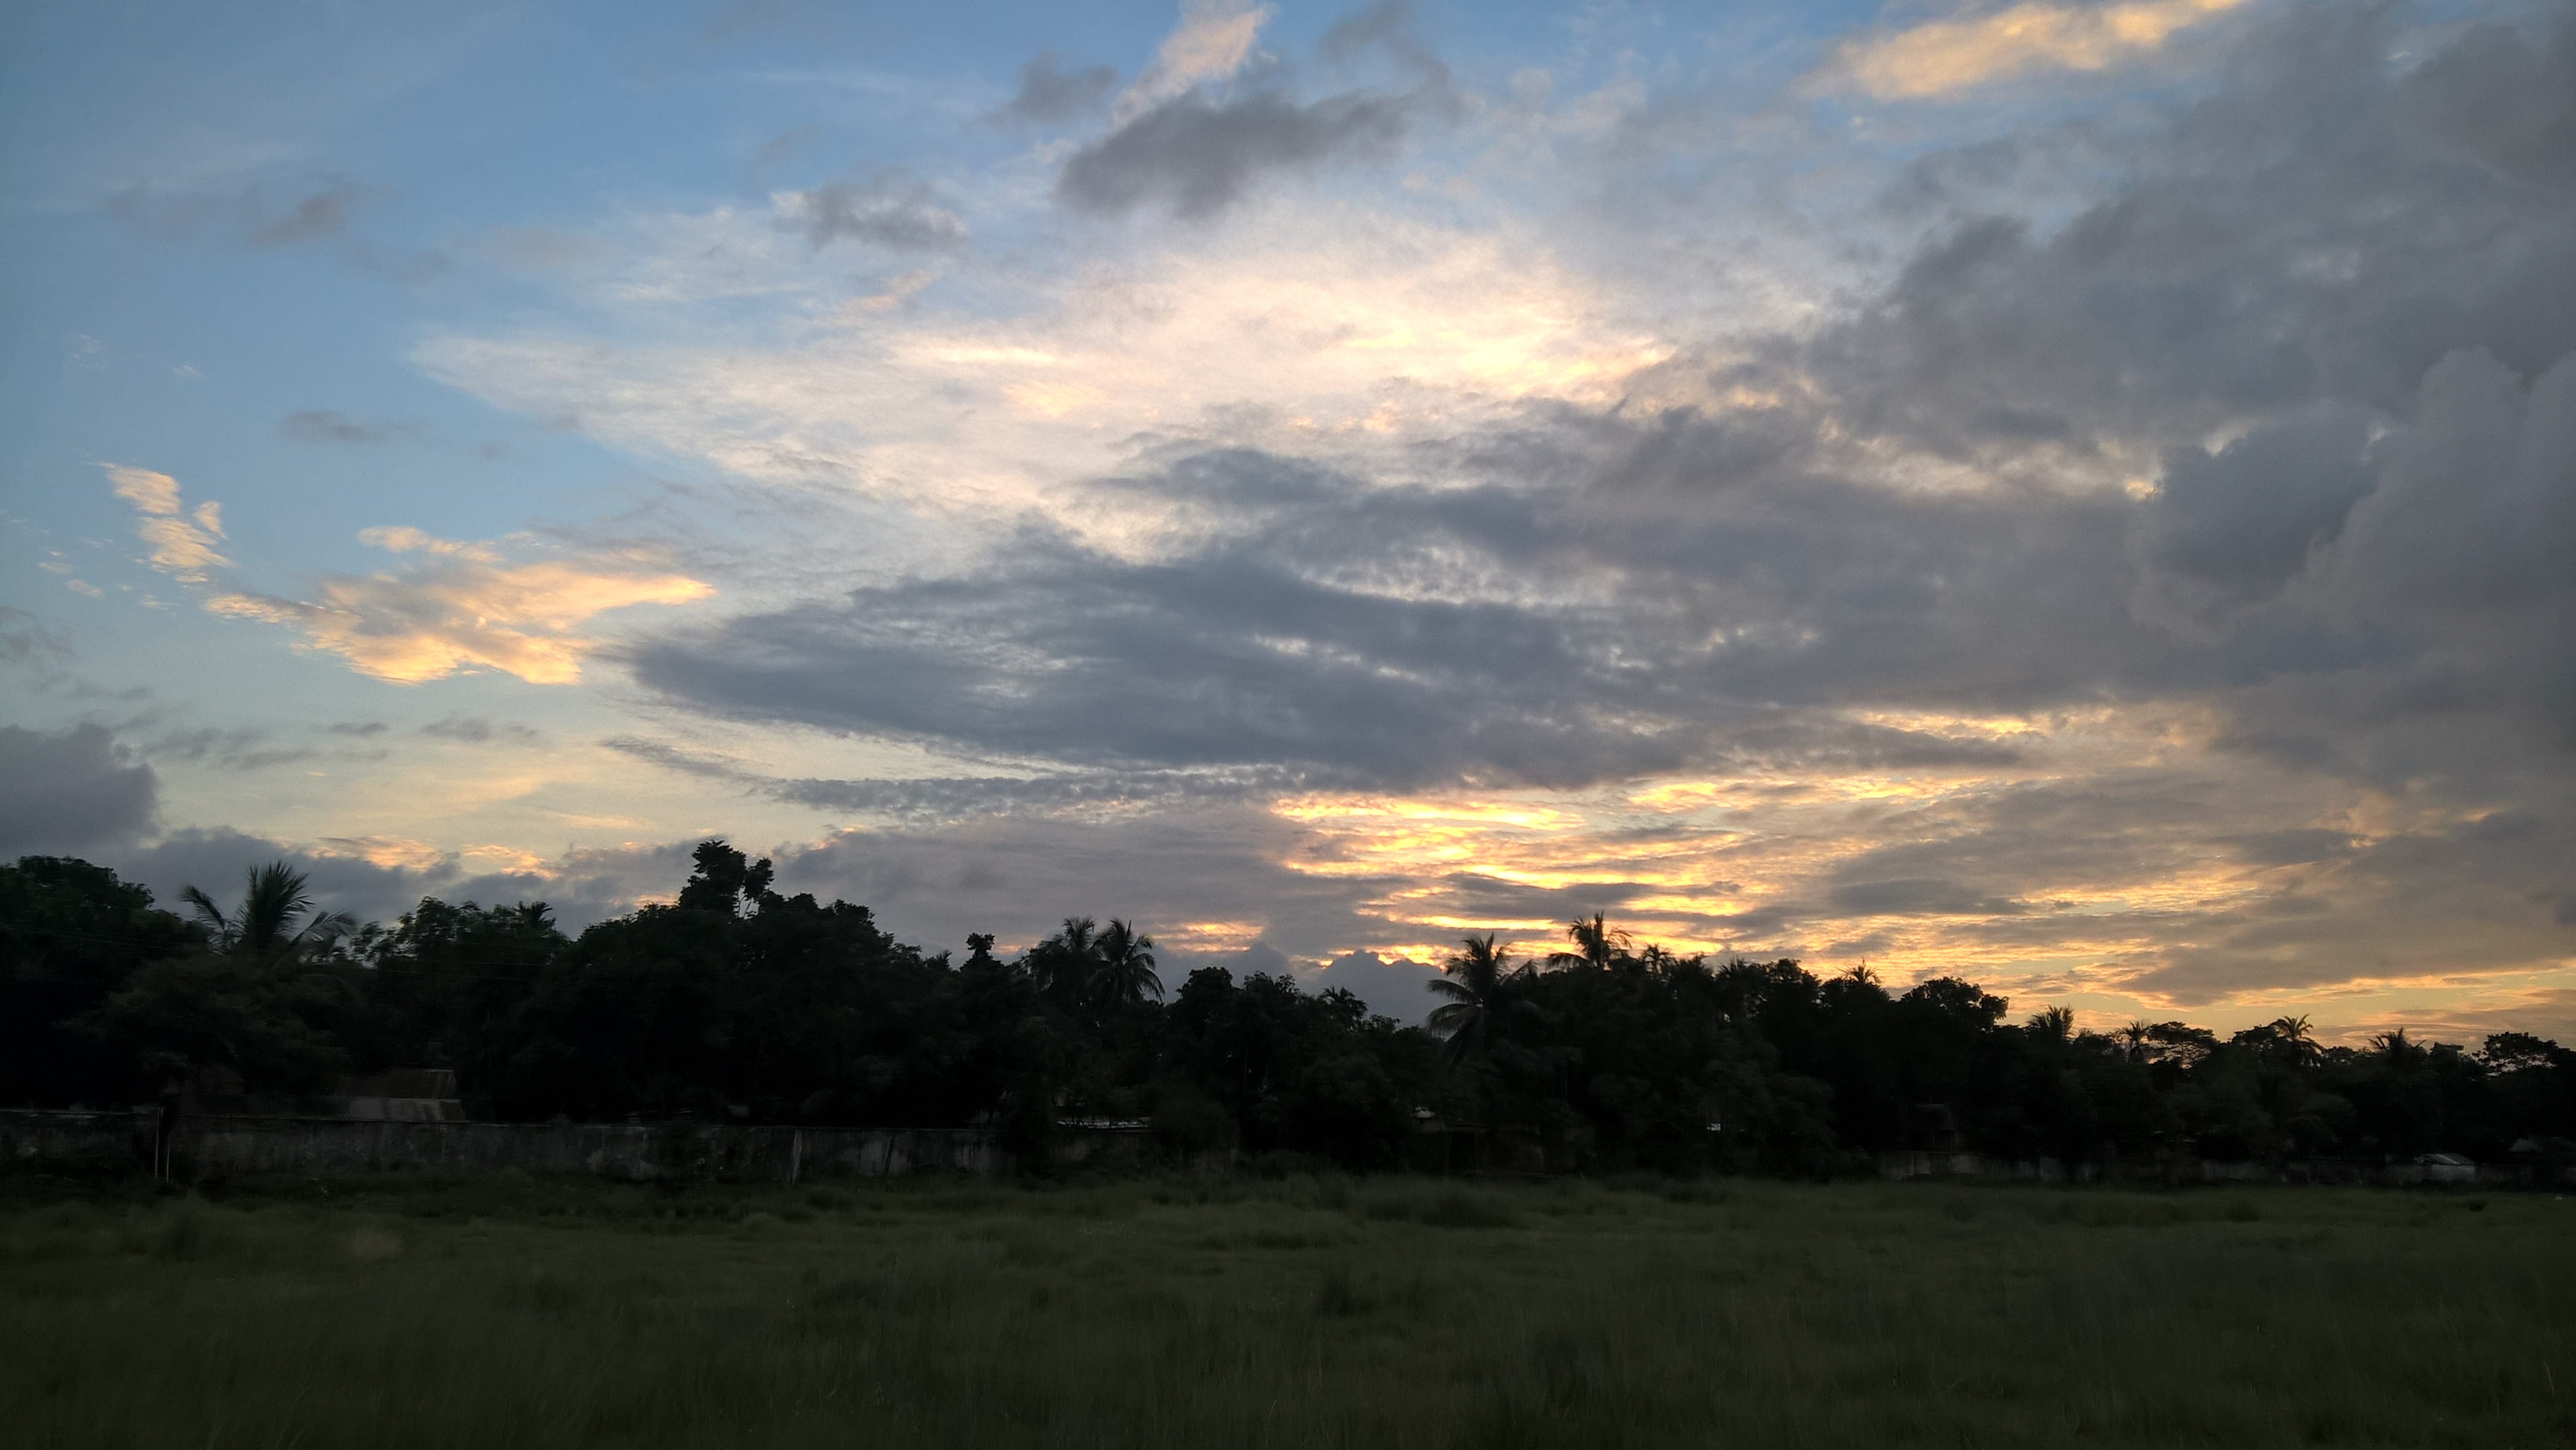
tree, nature, horizon, cloud, sky, sun, sunrise, sunset, field, prairie, sunlight, morning, hill, dawn, atmosphere, dusk, evening, plain, afterglow, rural area, meteorological phenomenon, atmospheric phenomenon